Sky position (RA, Dec in degrees): 196.28, 11.915
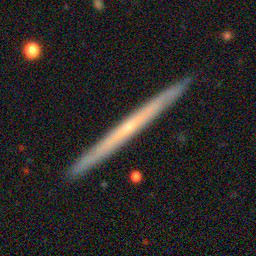
Galaxy morphology: Edge-on Galaxies without Bulge